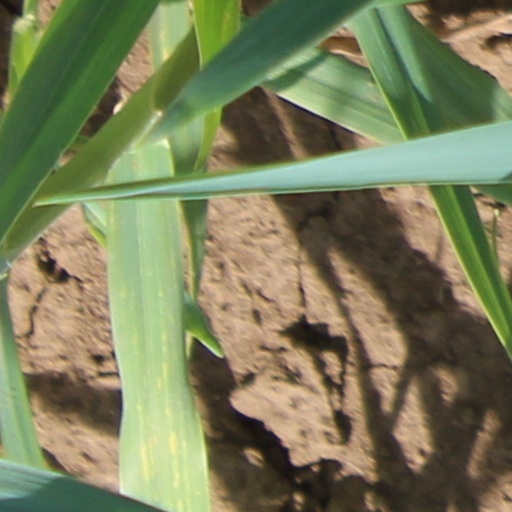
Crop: wheat